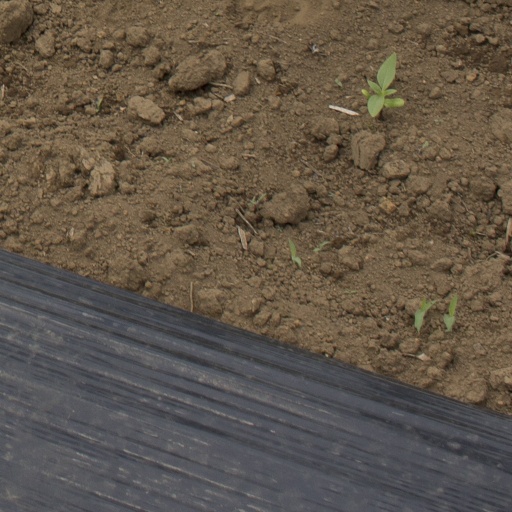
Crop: Jerusalem artichoke